Kwara State

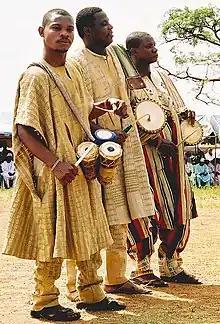
Drummers in Ijomu Oro village, Kwara State.

Kwara State has a federal university, the University of Ilorin, a state university, Kwara State University, and seven other privately owned Universities: Al-Hikmah University, Landmark University, Summit University, Offa Crown Hill University, Thomas Adewumi University, Ahman Pategi University and University of Offa. Kwara state also has five approved polytechnics; a federal polytechnic, Federal Polytechnic Offa, a state-owned polytechnic, Kwara State Polytechnic, and three privately owned: The Polytechnic Igbo Owu, Lens Polytechnic, Offa and Graceland Polytechnic. Of the fifteen Colleges of Education in Kwara state, eleven are owned by private establishments: College of Education Ilemona, Muhyideen College of Education, Kinsey College of Education, Ilorin, Kwara State, Moje College of Education, Erin-Ile, Imam Hamzat College of Education, ECWA College of Education, College of Education Offa, Nana Aisha College of Education, Adesina College of Education and Pan African College of Education. Four colleges of education in Kwara state are funded by the star government: Kwara State College of Education Ilorin, College of Education Oro, Kwara State College of Education (Technical) Lafiagi, and one federal government's institution offering NCE, the Nigeria Army School of Education. There is also a Navy school, Nigerian Navy School of Health Science, Irra Road, Offa, and an aviation college, International Aviation College, Ilorin.